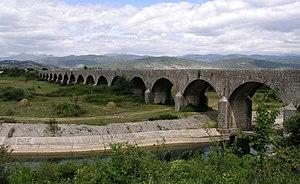
Niksic Tsar's Bridge
Nikšić est une ville et une municipalité du Monténégro. En 2003, la ville comptait 58 212 habitants et la municipalité 75 282, dont une majorité de Monténégrins.